Josh Stamberg

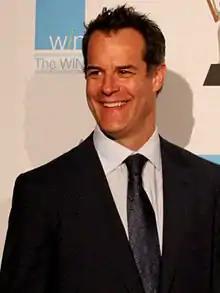
Stamberg at the Women's Image Network Awards in February 2012

Joshua Collins Stamberg (born January 4, 1970) is an American actor. He was regular cast member in the Lifetime comedy-drama series "Drop Dead Diva" from 2009 to 2012, and later had recurring roles on "Parenthood", "The Affair," and "WandaVision".